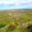
Label: plain